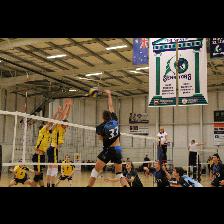
Label: Human